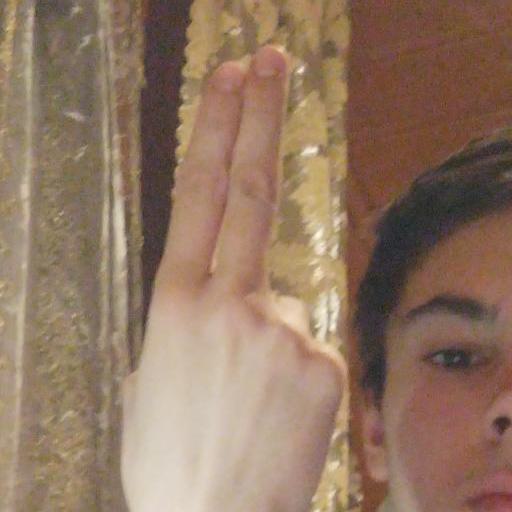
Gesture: two_up_inverted